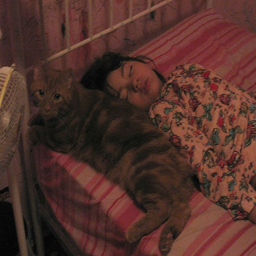
A little girl sleeping next to a cat on a bed covered with pink and white sheets.
A cat on the edge of a bed next to a sleeping girl
A cat and a girl laying on a bed.
a cat and young girl snuggling on a bed
A cat sleeping on top of a bed next to a little girl.